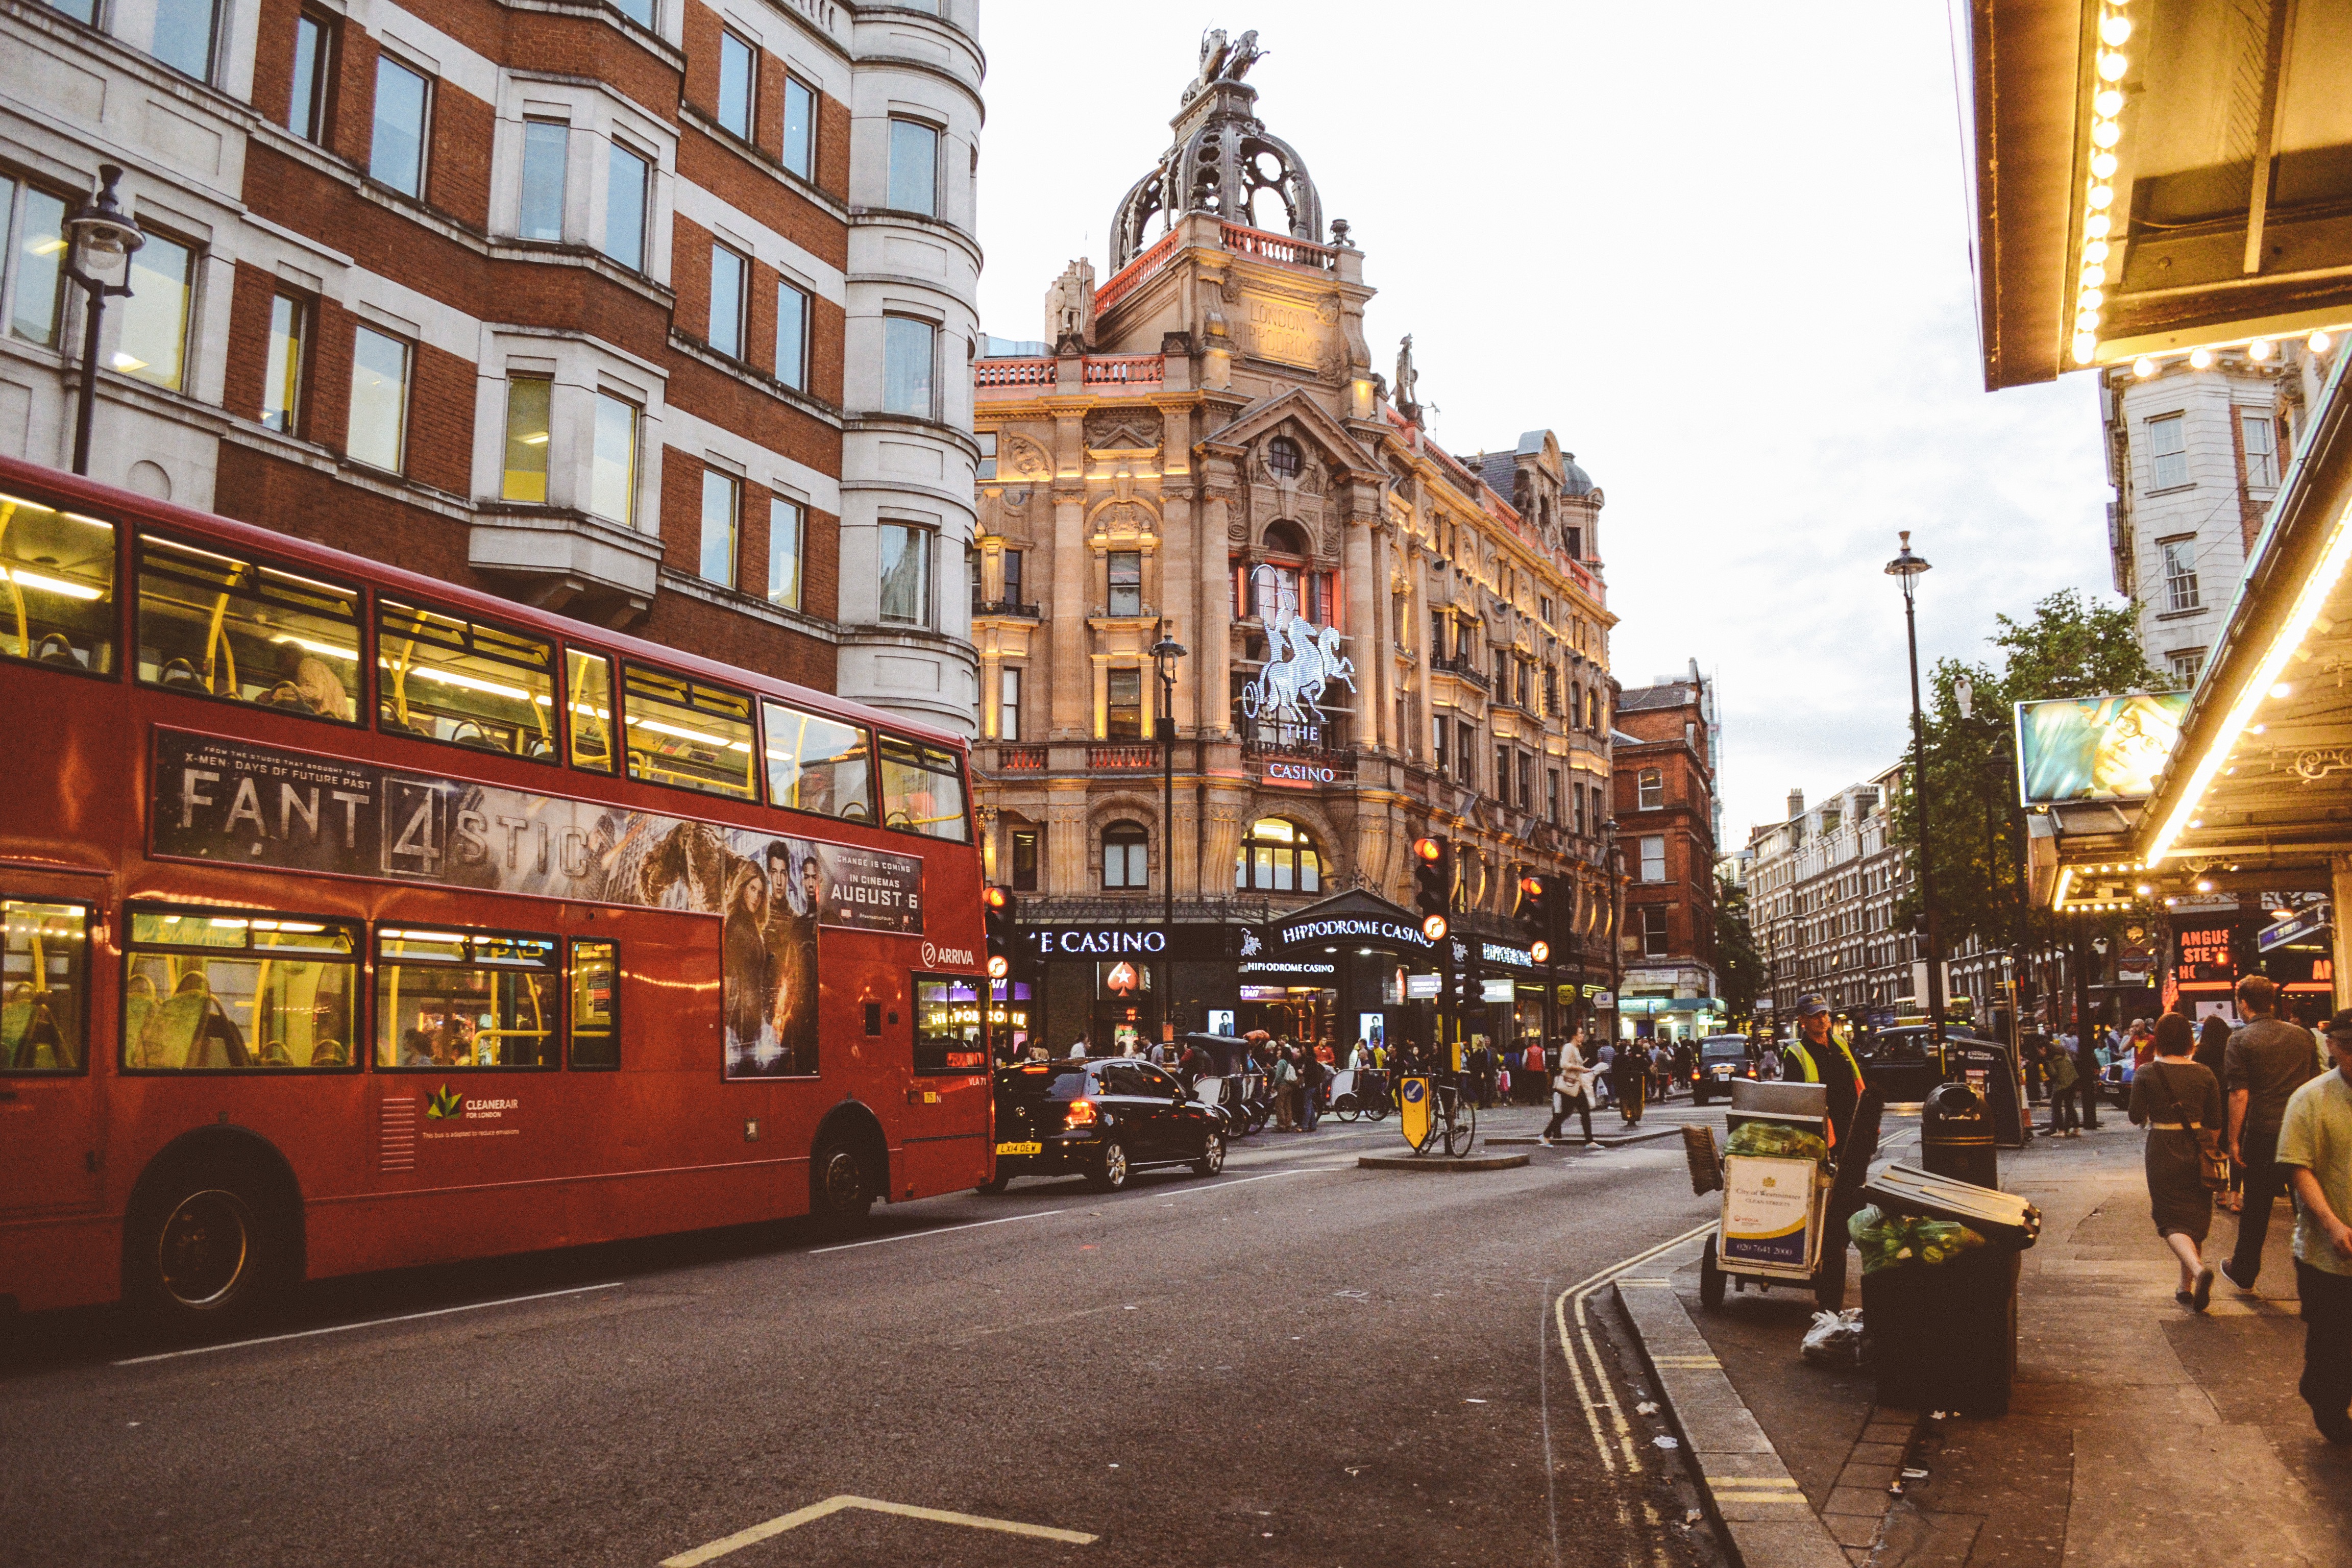
pedestrian, road, street, town, city, cityscape, downtown, plaza, infrastructure, neighbourhood, urban area, human settlement